Albertine-Elisabeth Pater

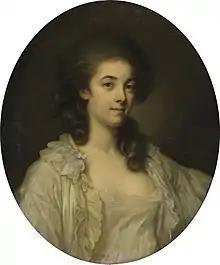
Albertine-Elisabeth Pater

Albertine-Elisabeth Pater (1742–1817), was a Dutch and French aristocrat and spy. She is known as the secret mistress of Louis XV of France in 1771. She was the king's "Petite maîtresse" (unofficial mistress), not his Maîtresse-en-titre (official mistress).